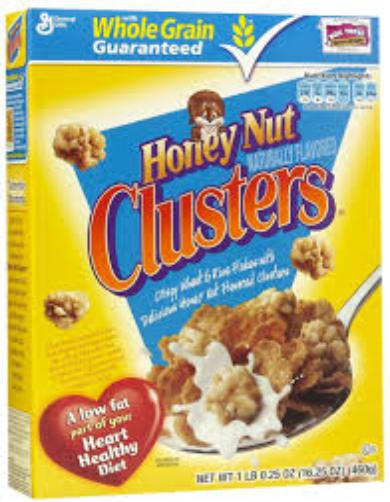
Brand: Honey Nut Clusters
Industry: Food